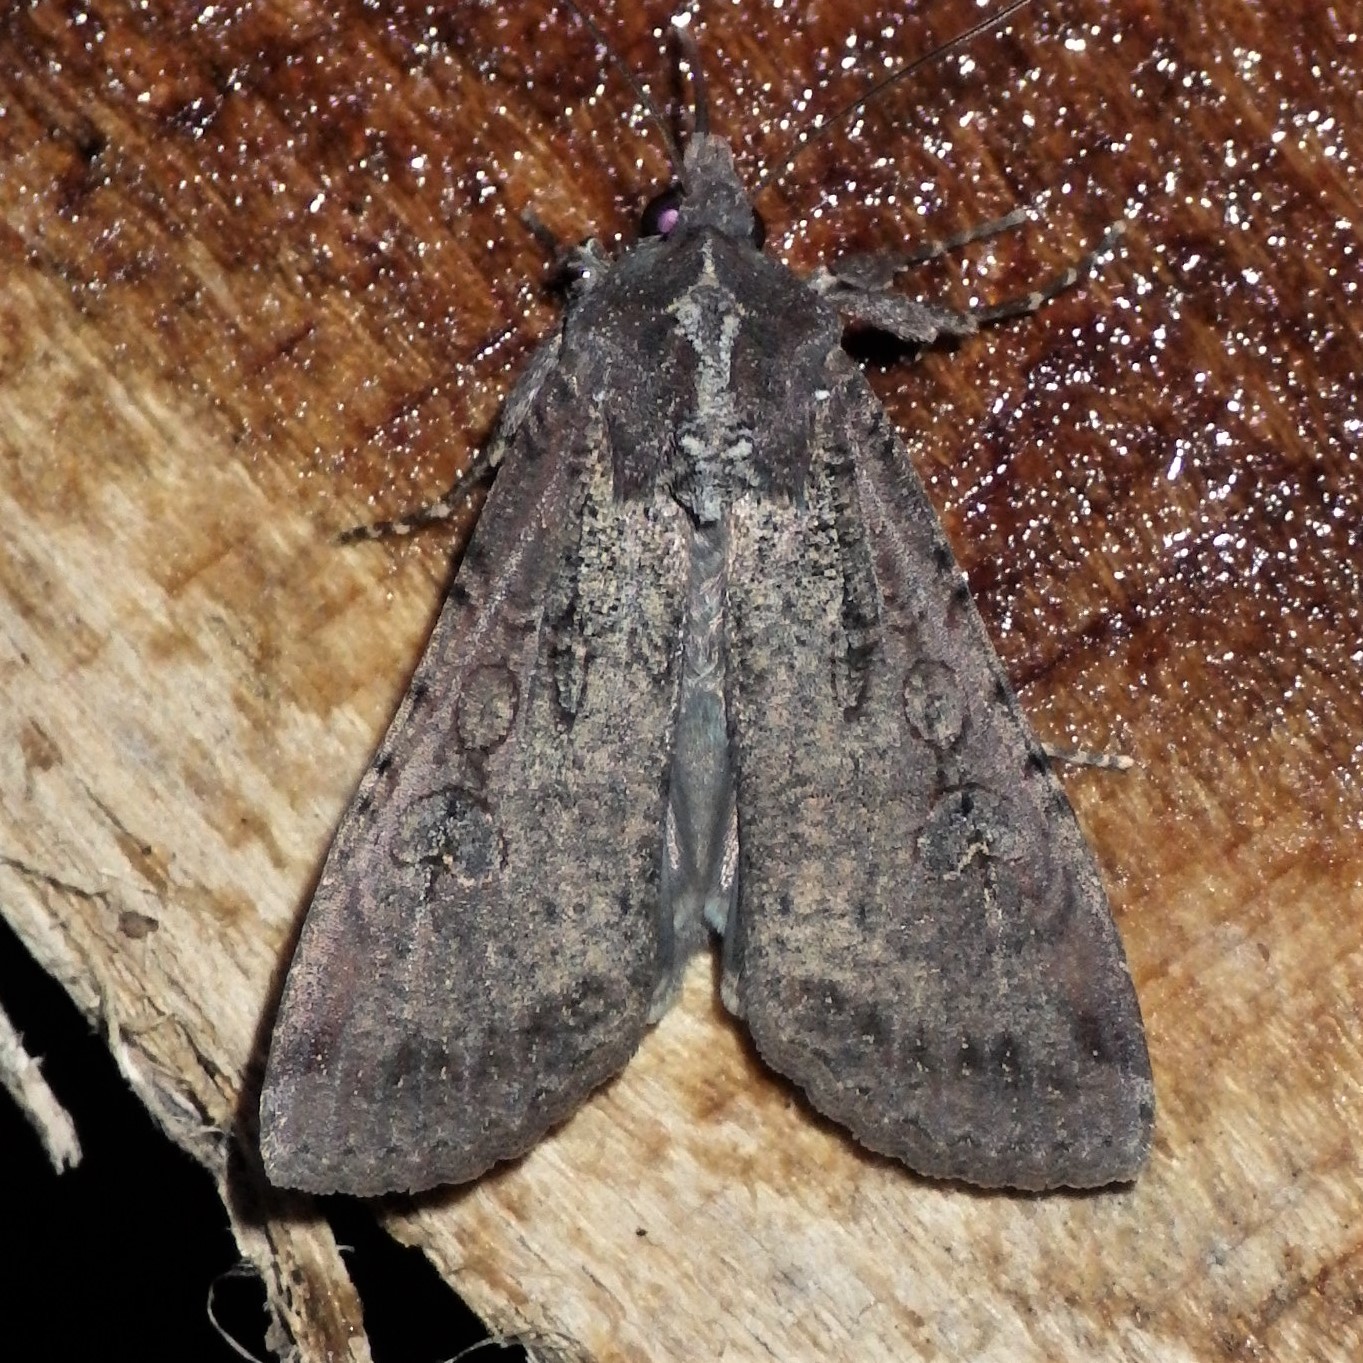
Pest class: cutworms